List of Major League Baseball titles leaders

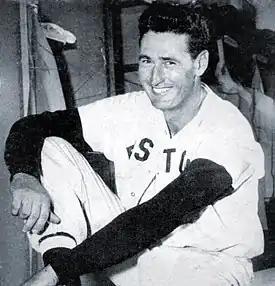
Ted Williams

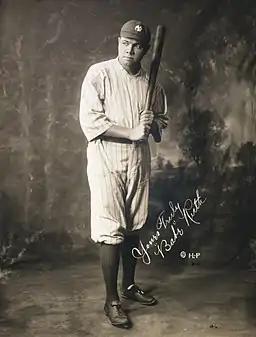
Babe Ruth

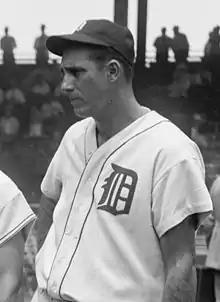
Hank Greenberg, Hall of Famer and 2-time MVP

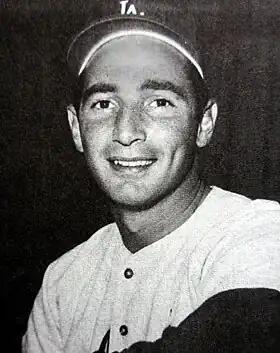
Hall of Famer Sandy Koufax

§ In 1998, because of a mid-season trade, Randy Johnson led Major League Baseball in strikeouts, but neither the AL nor the NL.